Soyuz-T

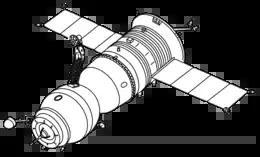
Soyuz-T spacecraft

The Soyuz-T ("Union-T") spacecraft was the third generation Soyuz spacecraft, in service for seven years from 1979 to 1986. The "T" stood for transport. The revised spacecraft incorporated lessons learned from the Apollo Soyuz Test Project, Soyuz 7K-TM and Military Soyuz.